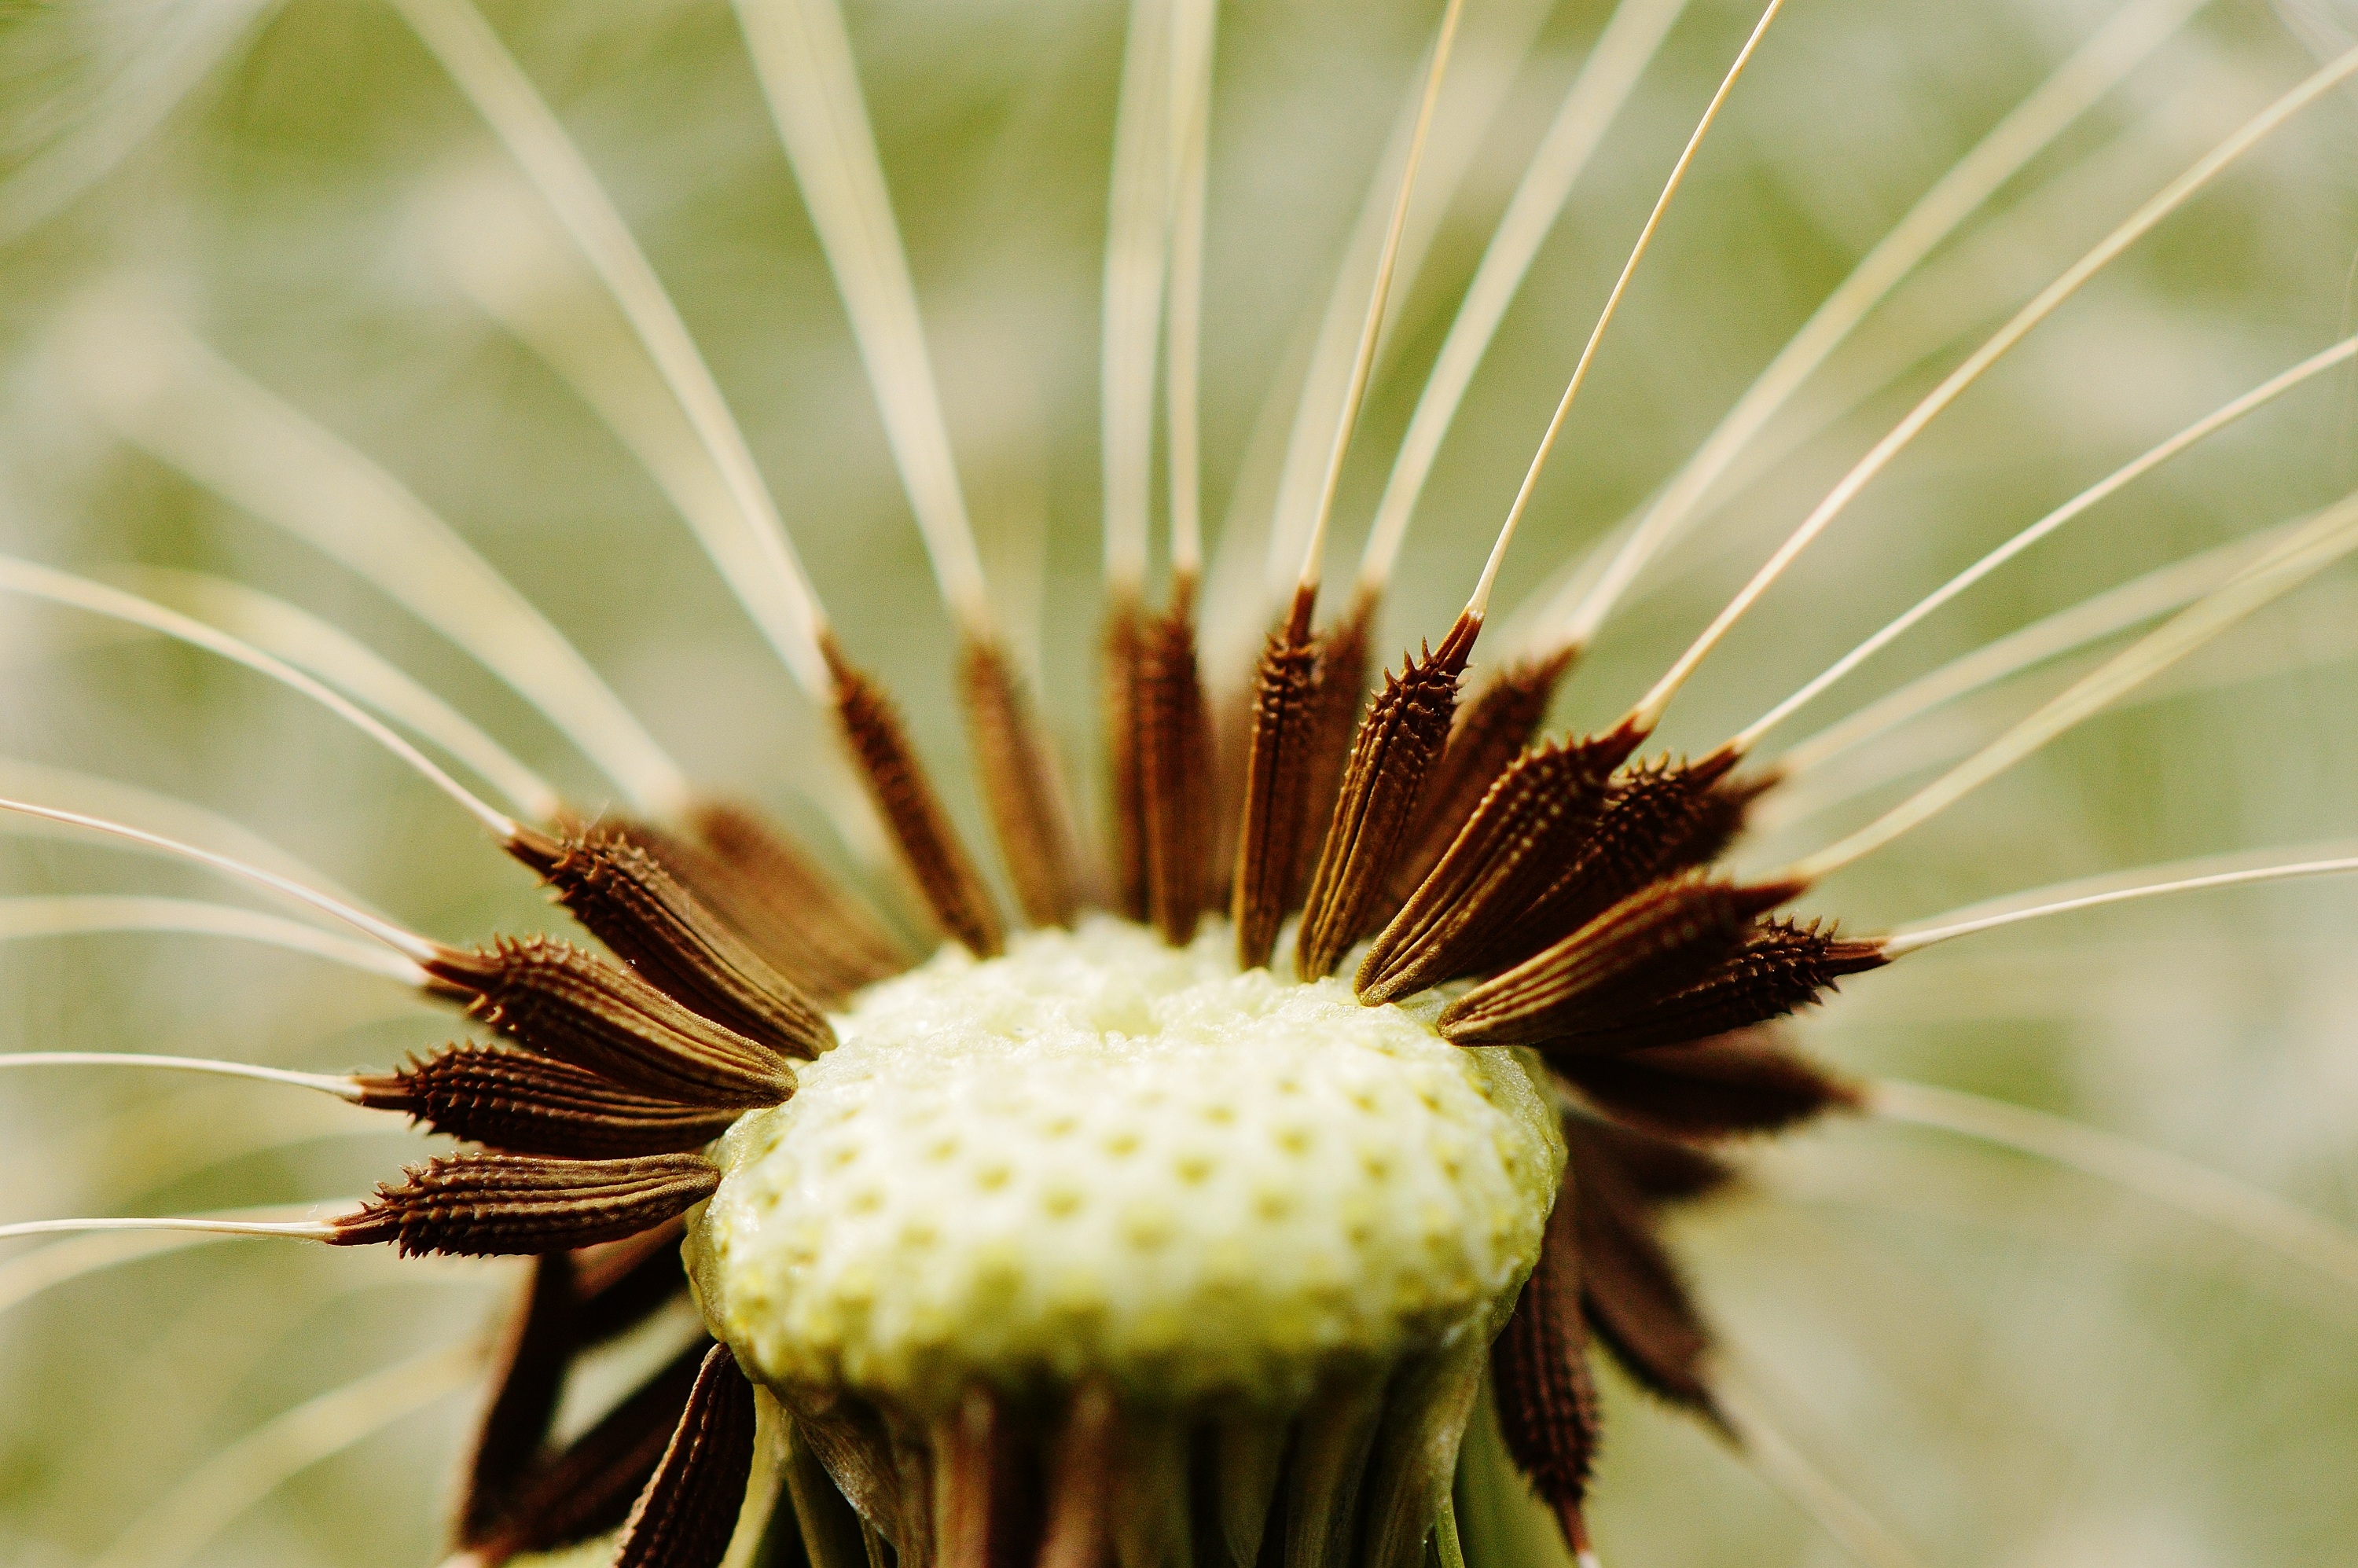
nature, plant, photography, dandelion, leaf, flower, green, botany, close, flora, fauna, wild flower, wildflower, close up, pointed flower, macro photography, flowering plant, daisy family, plant stem, land plant, thorns spines and prickles